Białystok

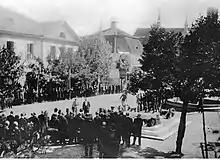
Józef Piłsudski's visit to Białystok in 1921

The first anarchist groups to attract a significant following of Russian workers or peasants were the anarcho-communist Chernoe-Znamia groups, founded in Białystok in 1903.